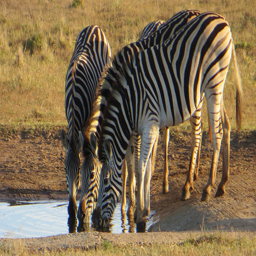
The zebras are in three drinking gratefully as one..
Three zibras in a grassy area drinking water at a lake.
Three zebras are drinking from the muddy pond.
Three zebras drink from a waterhole in this sunset scene.
Several zebras drinking out of a water hole.